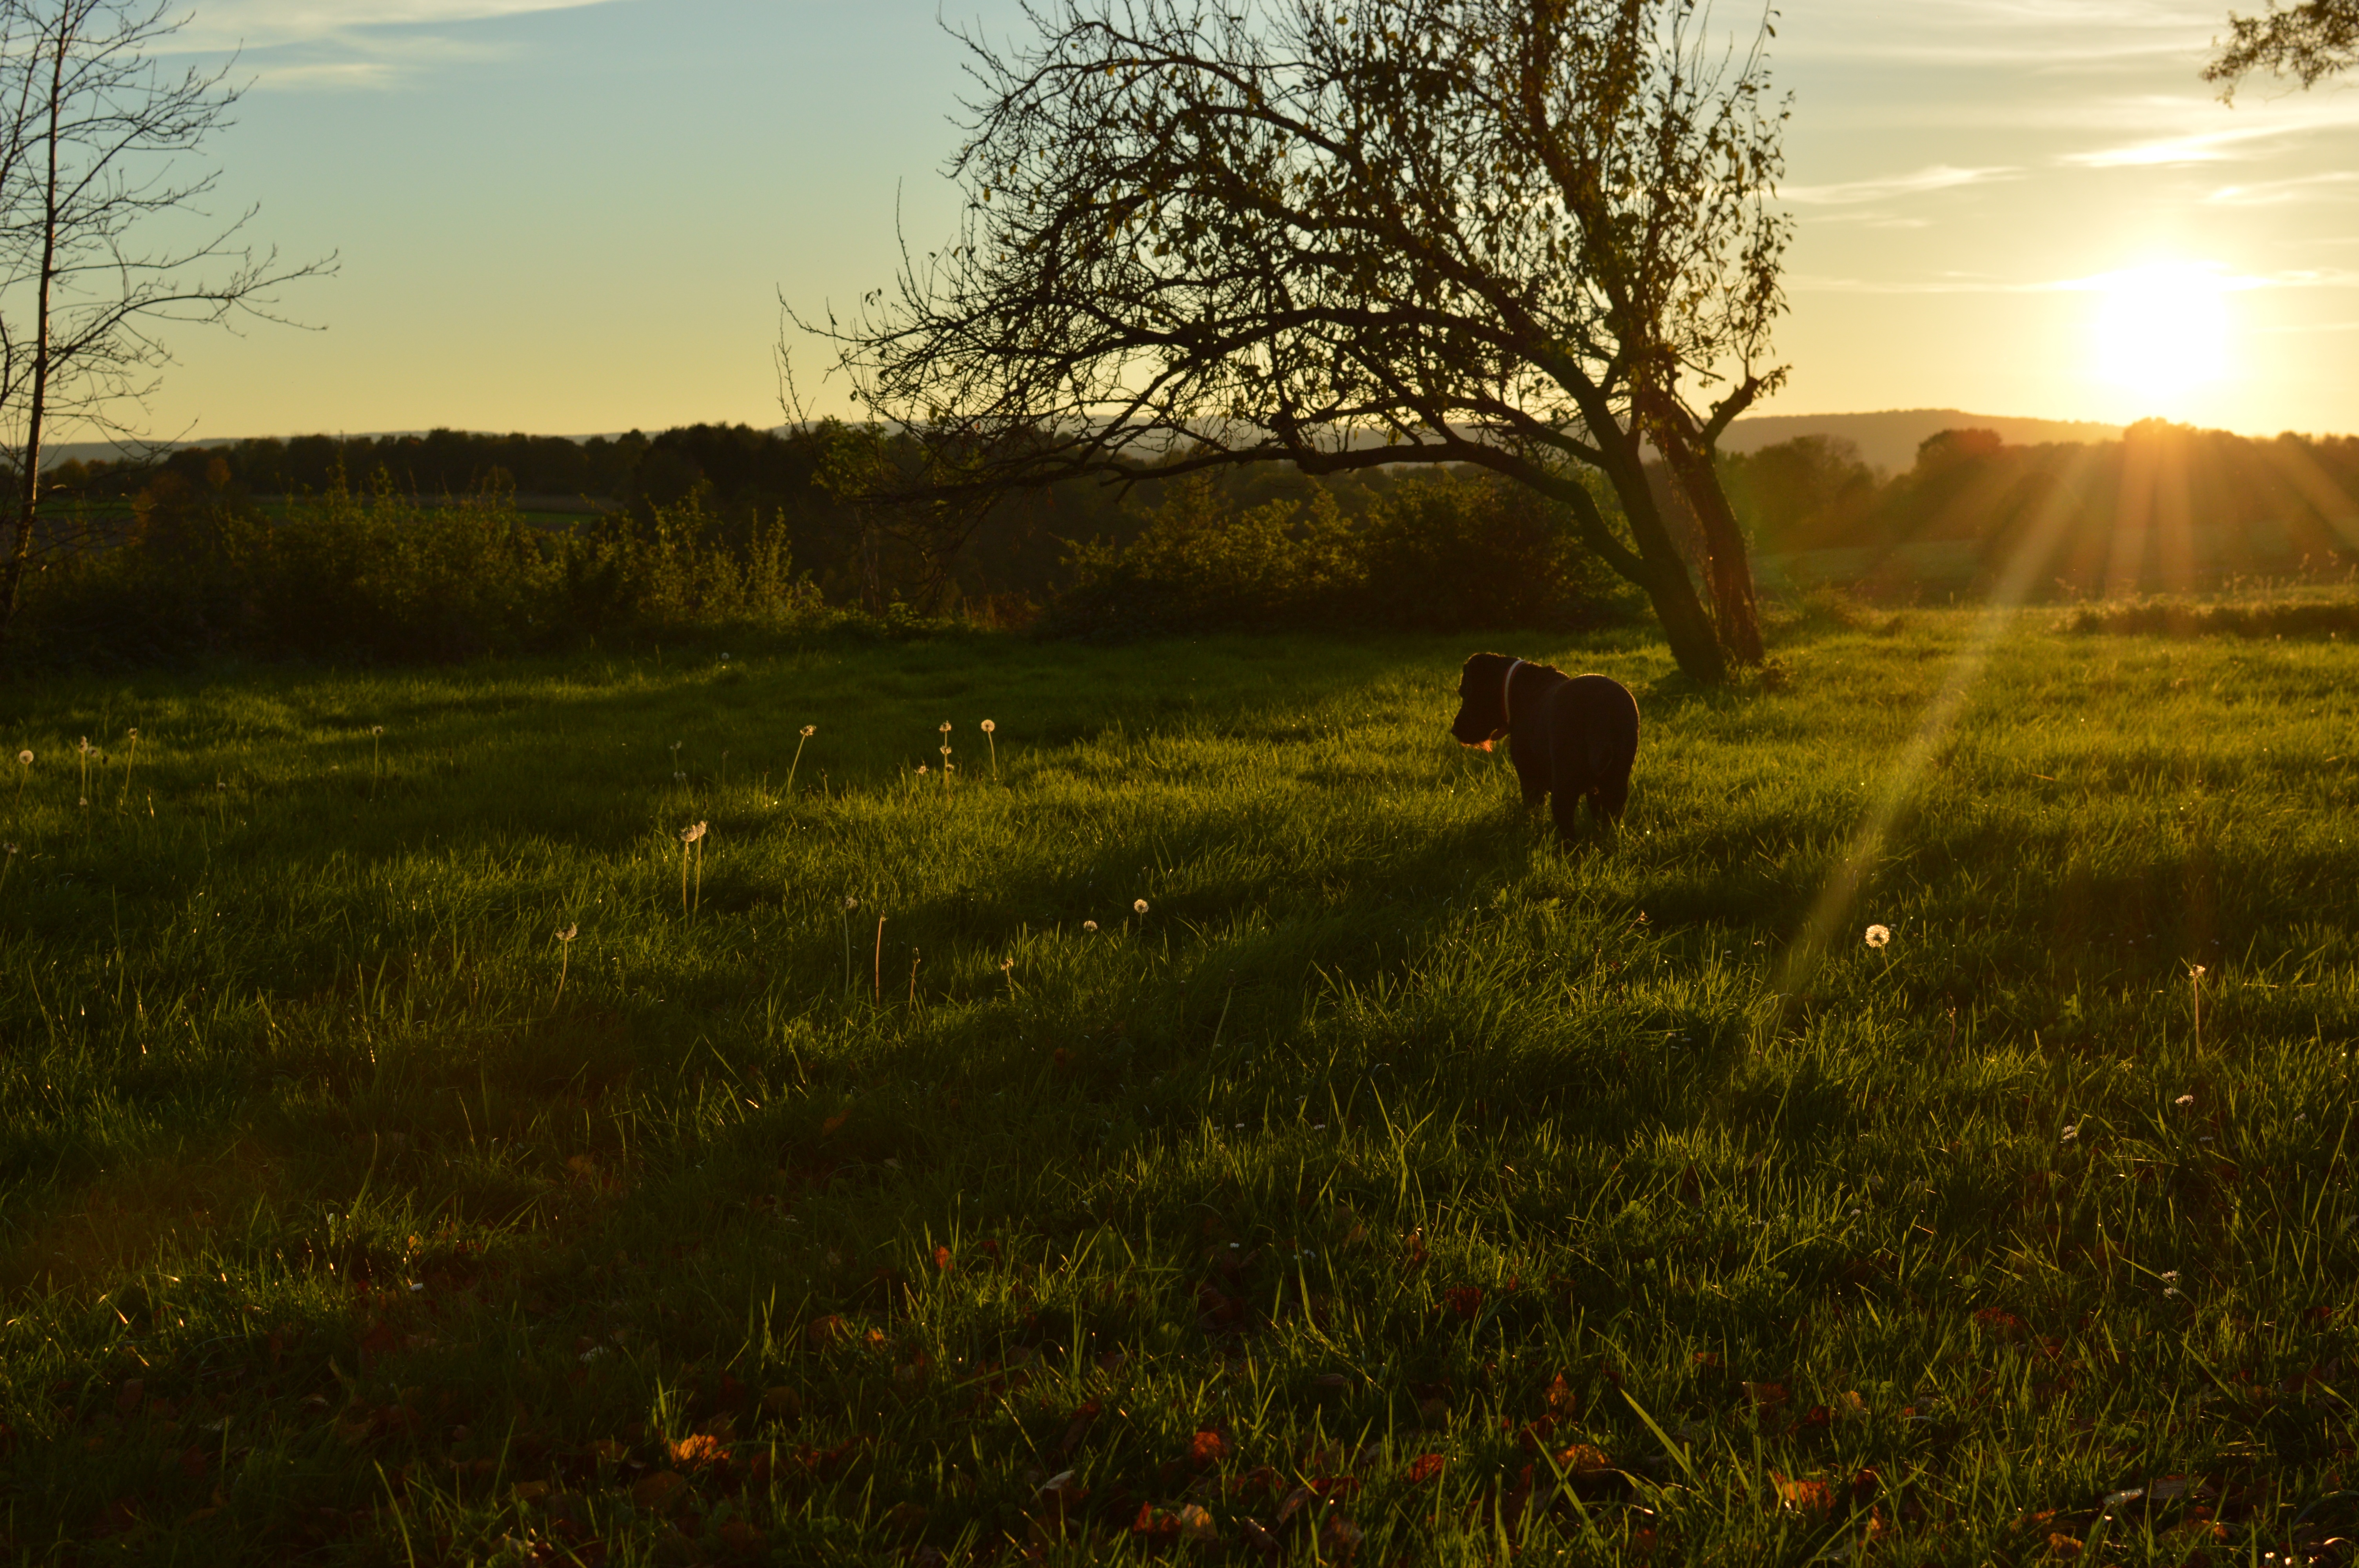
landscape, tree, nature, forest, grass, light, plant, sun, sunrise, sunset, mist, field, meadow, prairie, sunlight, morning, leaf, hill, flower, dawn, dog, dusk, evening, pasture, autumn, season, grassland, habitat, rural area, natural environment, atmospheric phenomenon, grass family, woody plant